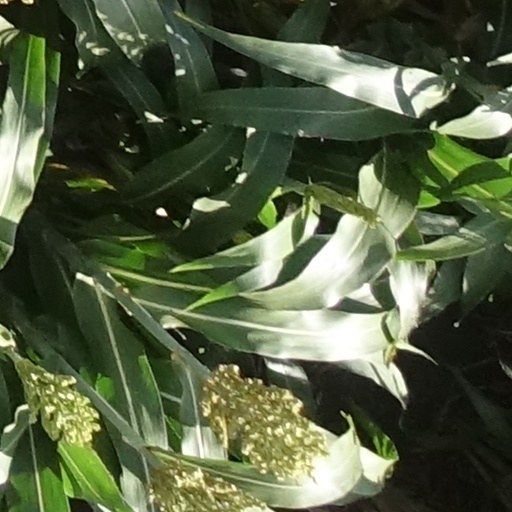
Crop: sorghum